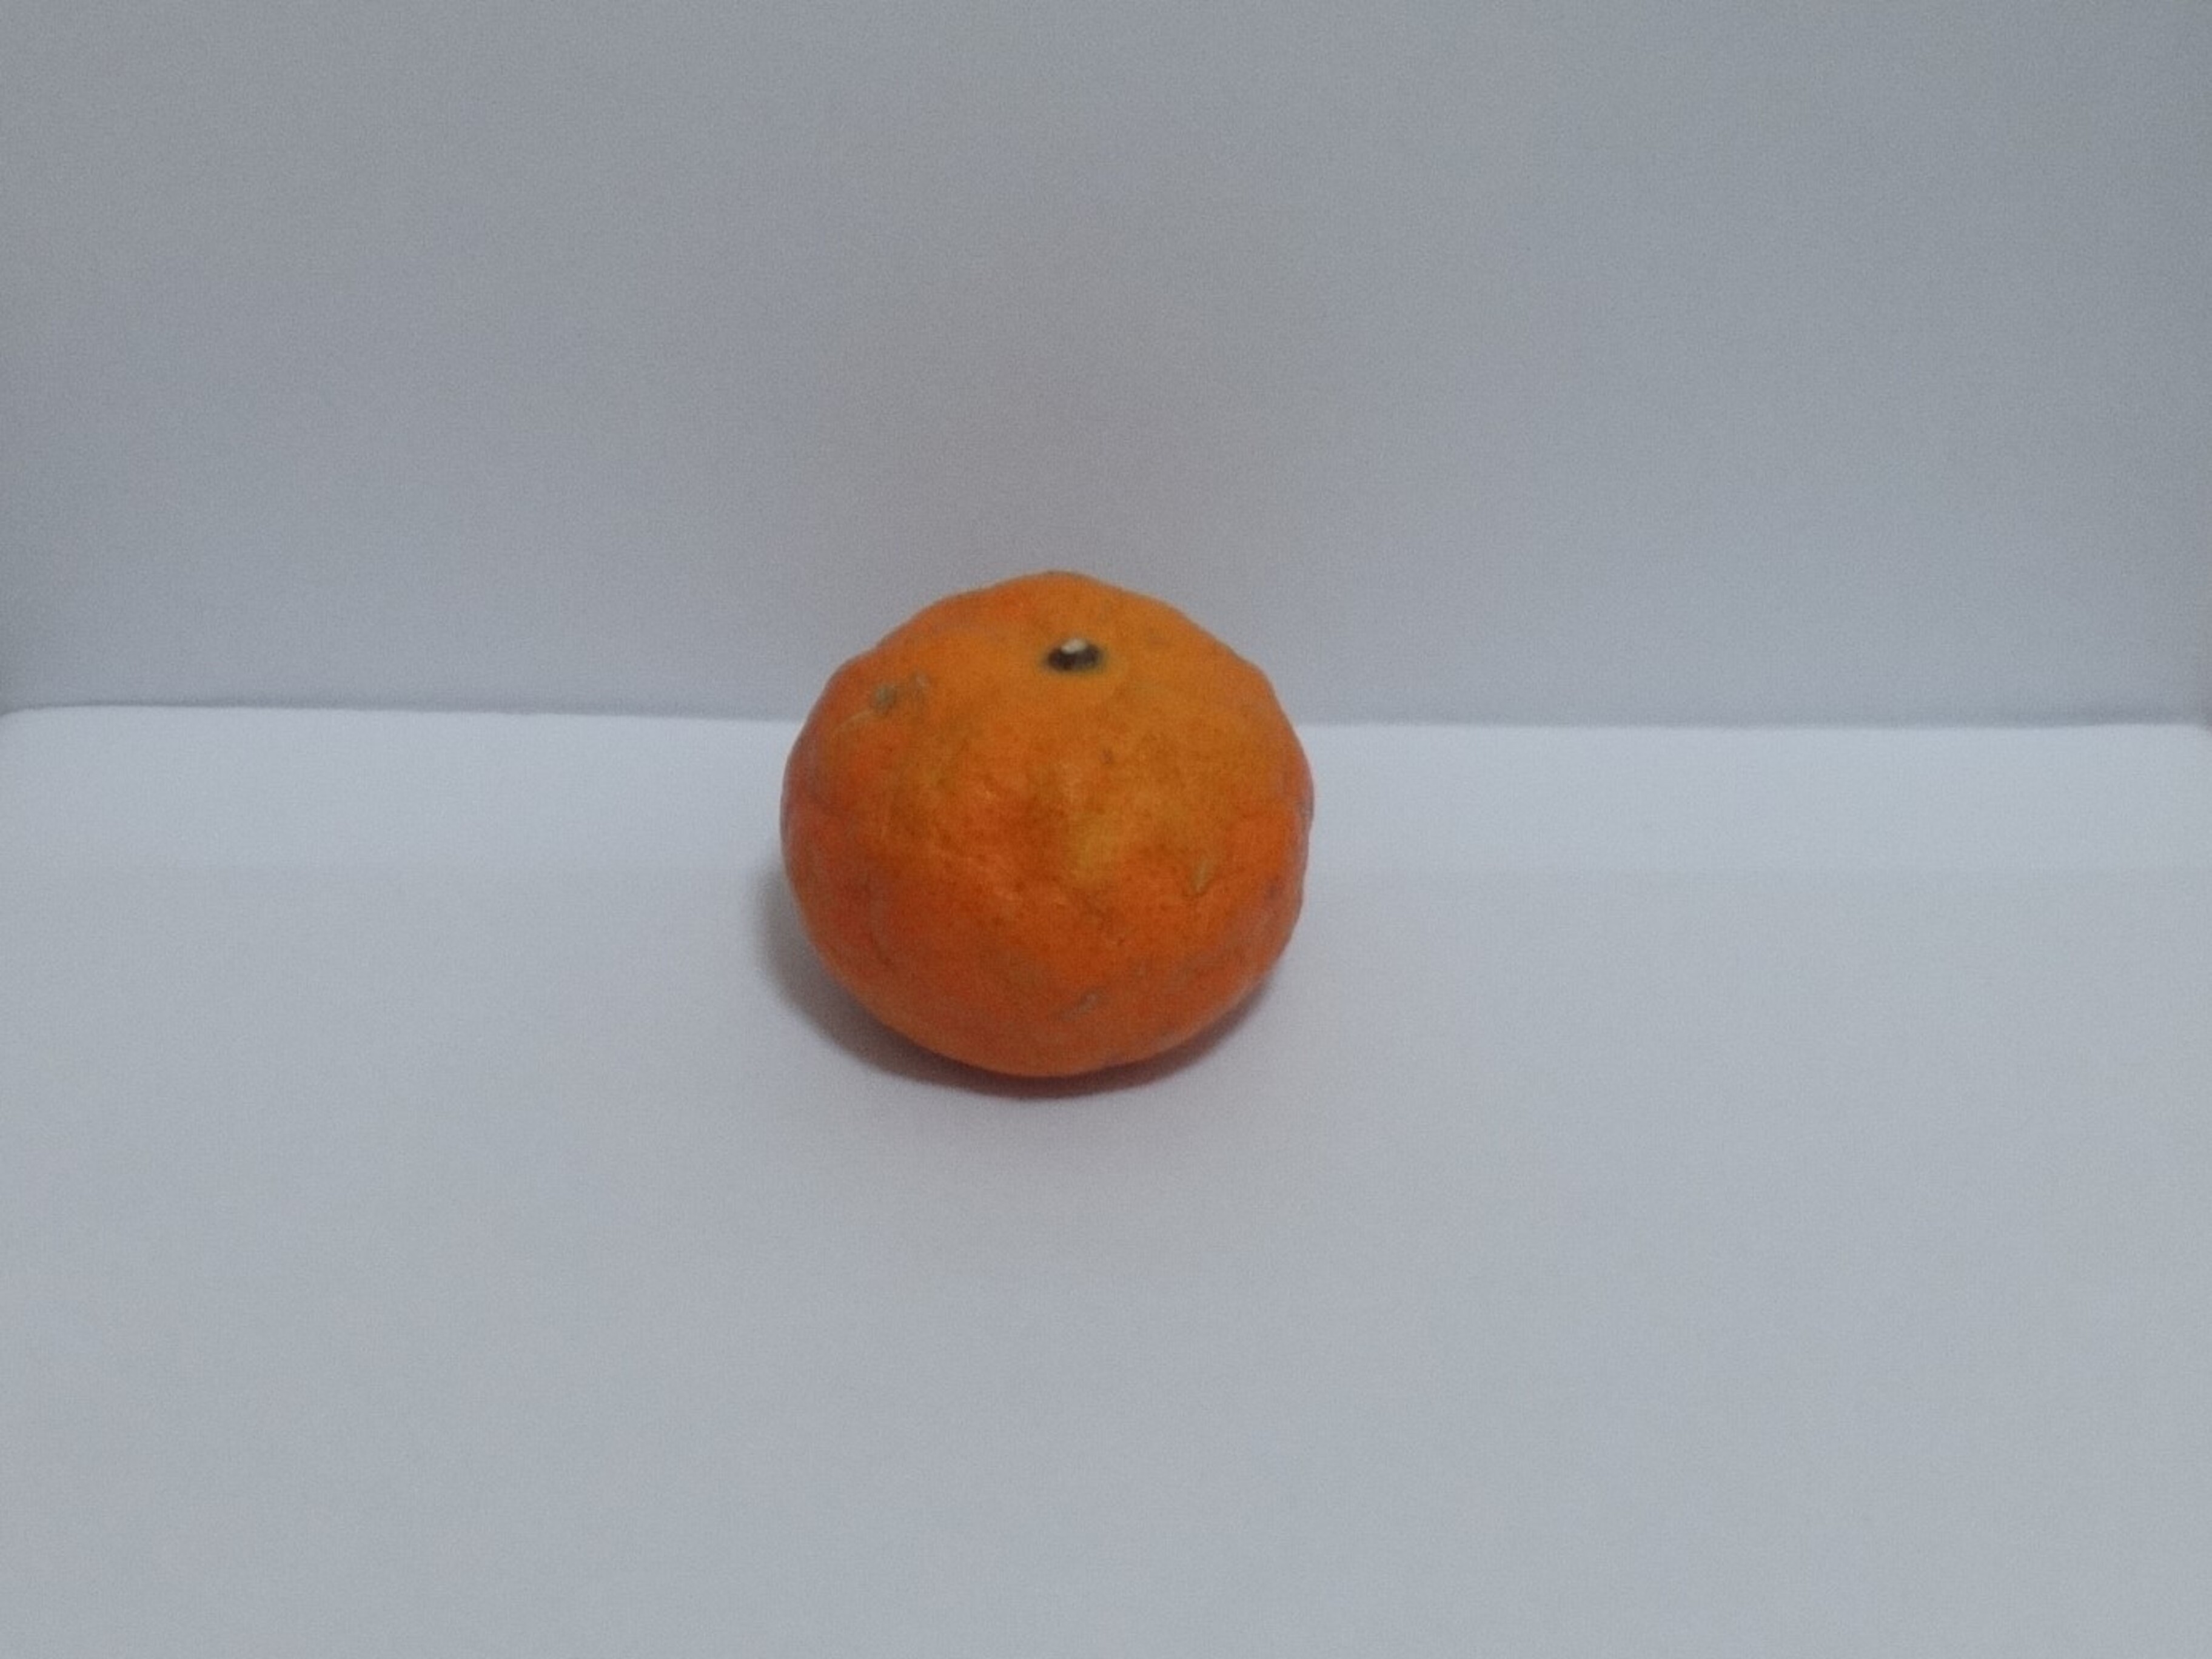
Citrus fruit variety: murcott